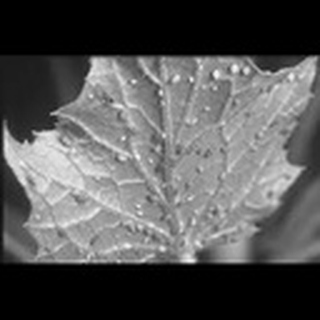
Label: cotton_aphids